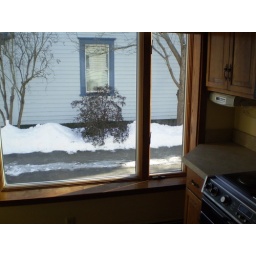
large kitchen window in large house